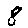
Label: 8